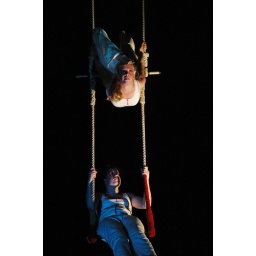
Icarus try-out tijdens Kleuren van de Nacht in Sonsbeek door Circus Poehaa